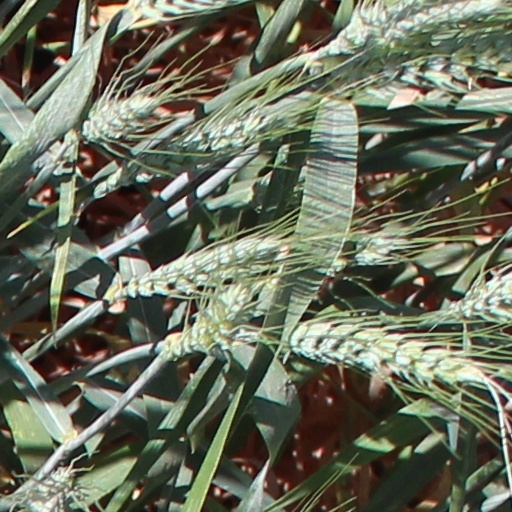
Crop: wheat